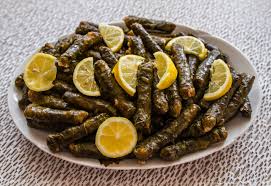
Yemek: yaprak_sarma